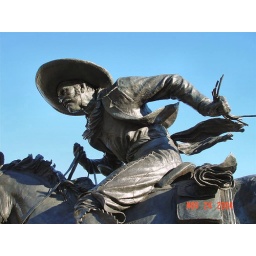
40 longhorn cattle herded by 3 cowboys on horses - was created by artist Robert Summers of Glen Rose, Texas